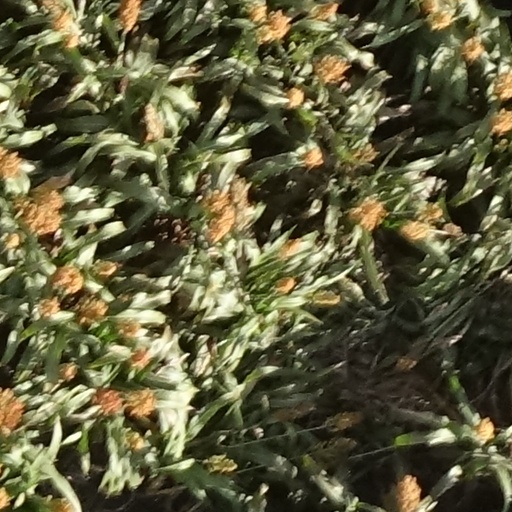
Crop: sorghum